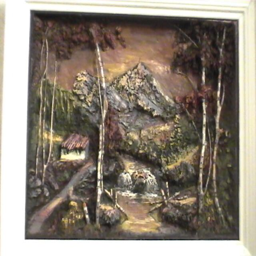
an old painting from exhibition .